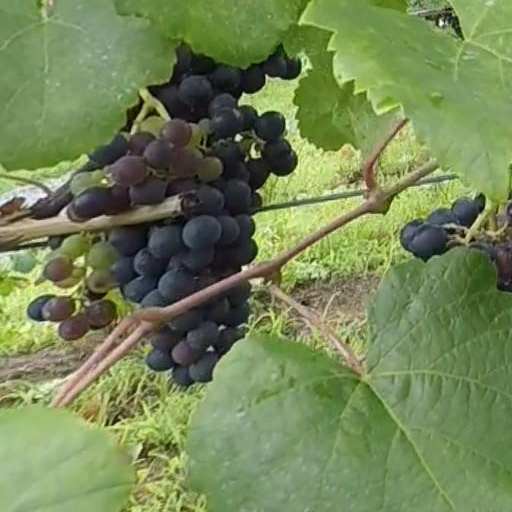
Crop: grape